The Gymnastic Society

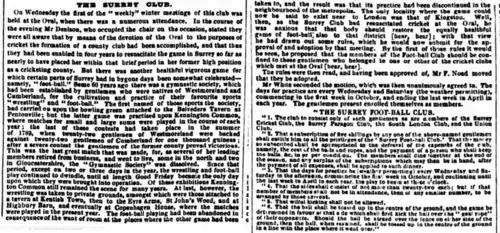

It is possible that the rules of the Surrey Football Club (1849) were based upon those of the original Gymnastic Society, as the founder William Denison referred to the Society in his speech and both clubs played with twenty-two players a side.